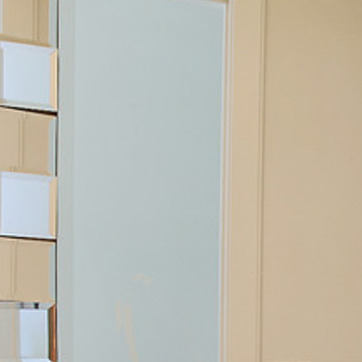
Material: mirror